Thunderbird 6

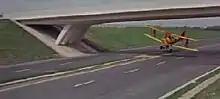
The Tiger Moth glides under the bridge. This flying code violation led to a failed prosecution of pilot Joan Hughes and production manager Norman Foster.

The fictional M104 motorway was represented by the then-unfinished M40. The Tiger Moth's near-miss with the bridge was filmed between Junctions 4 and 5 at Lane End on the High Wycombe Bypass. Before this sequence was filmed, the Ministry of Transport and local police had told the crew that for the stunt to be performed legally the plane's wheels had to remain in contact with the ground while it passed under the bridge. During one of the takes, a crosswind sprang up and the drag from the dummies caused Hughes to fear that she would lose control if the plane connected with the motorway. She therefore stayed airborne, clearing the bridge by as originally intended. During another take, the continuing crosswind necessitated another glide, angering the Ministry of Transport official who was supervising the shoot and leading to the arrests of Hughes and Foster.